The Solitude of the Soul

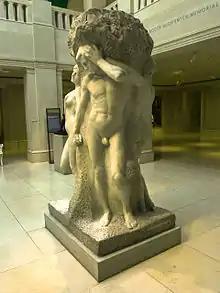
Lorado Taft, "The Solitude of the Soul", Art Institute of Chicago.

The Solitude of the Soul refers to one of three known works of sculpture of that name by the American sculptor Lorado Taft, a Midwesterner born in 1860, who was active in the Chicago area from 1885 until his death in 1936. The accompanying photographs show the best-known version, carved in marble and dated 1914, which is among works of American sculpture on display in the Roger McCormick Memorial Court of the Art Institute of Chicago.